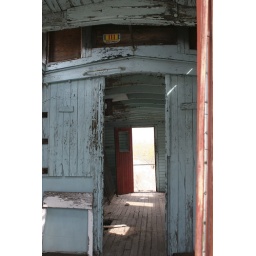
Inside a train car in the ghost town of Rhyolite, Nevada